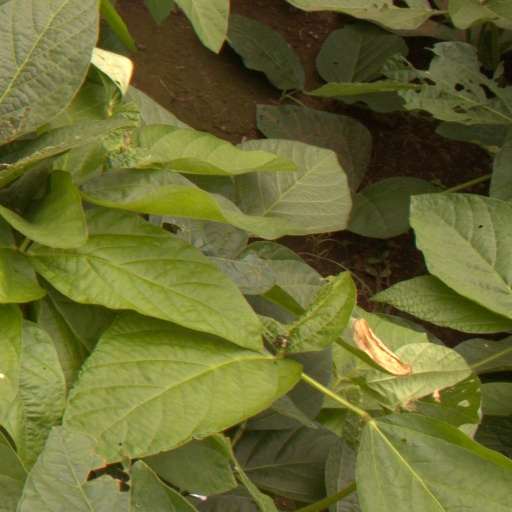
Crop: soybean